Equestrian statue of the Duke of Cambridge

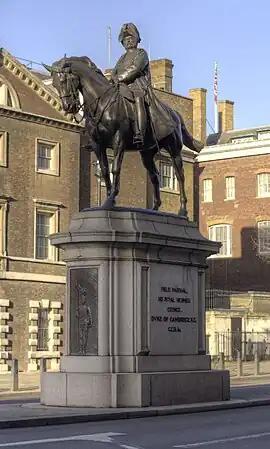
The statue in 2008

The equestrian statue of Prince George, Duke of Cambridge is a life-size memorial by Adrian Jones, installed in Whitehall, Westminster, England.